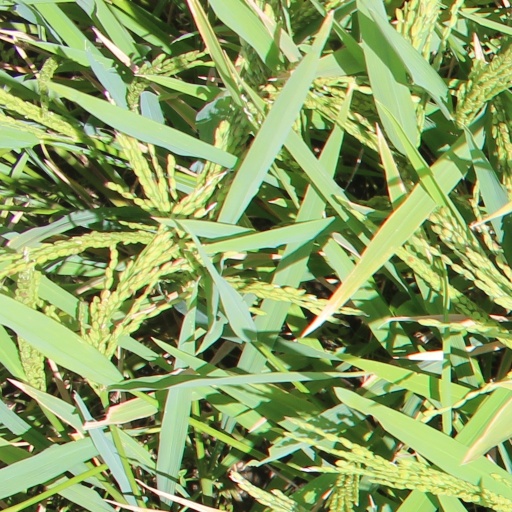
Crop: rice